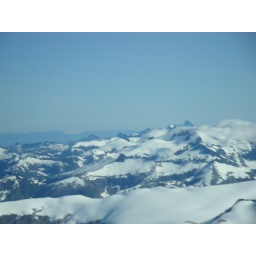
View of mountain tops covered in snow as seen from float plane - Sitka, AK to Juneau, AK trip 07/31/09